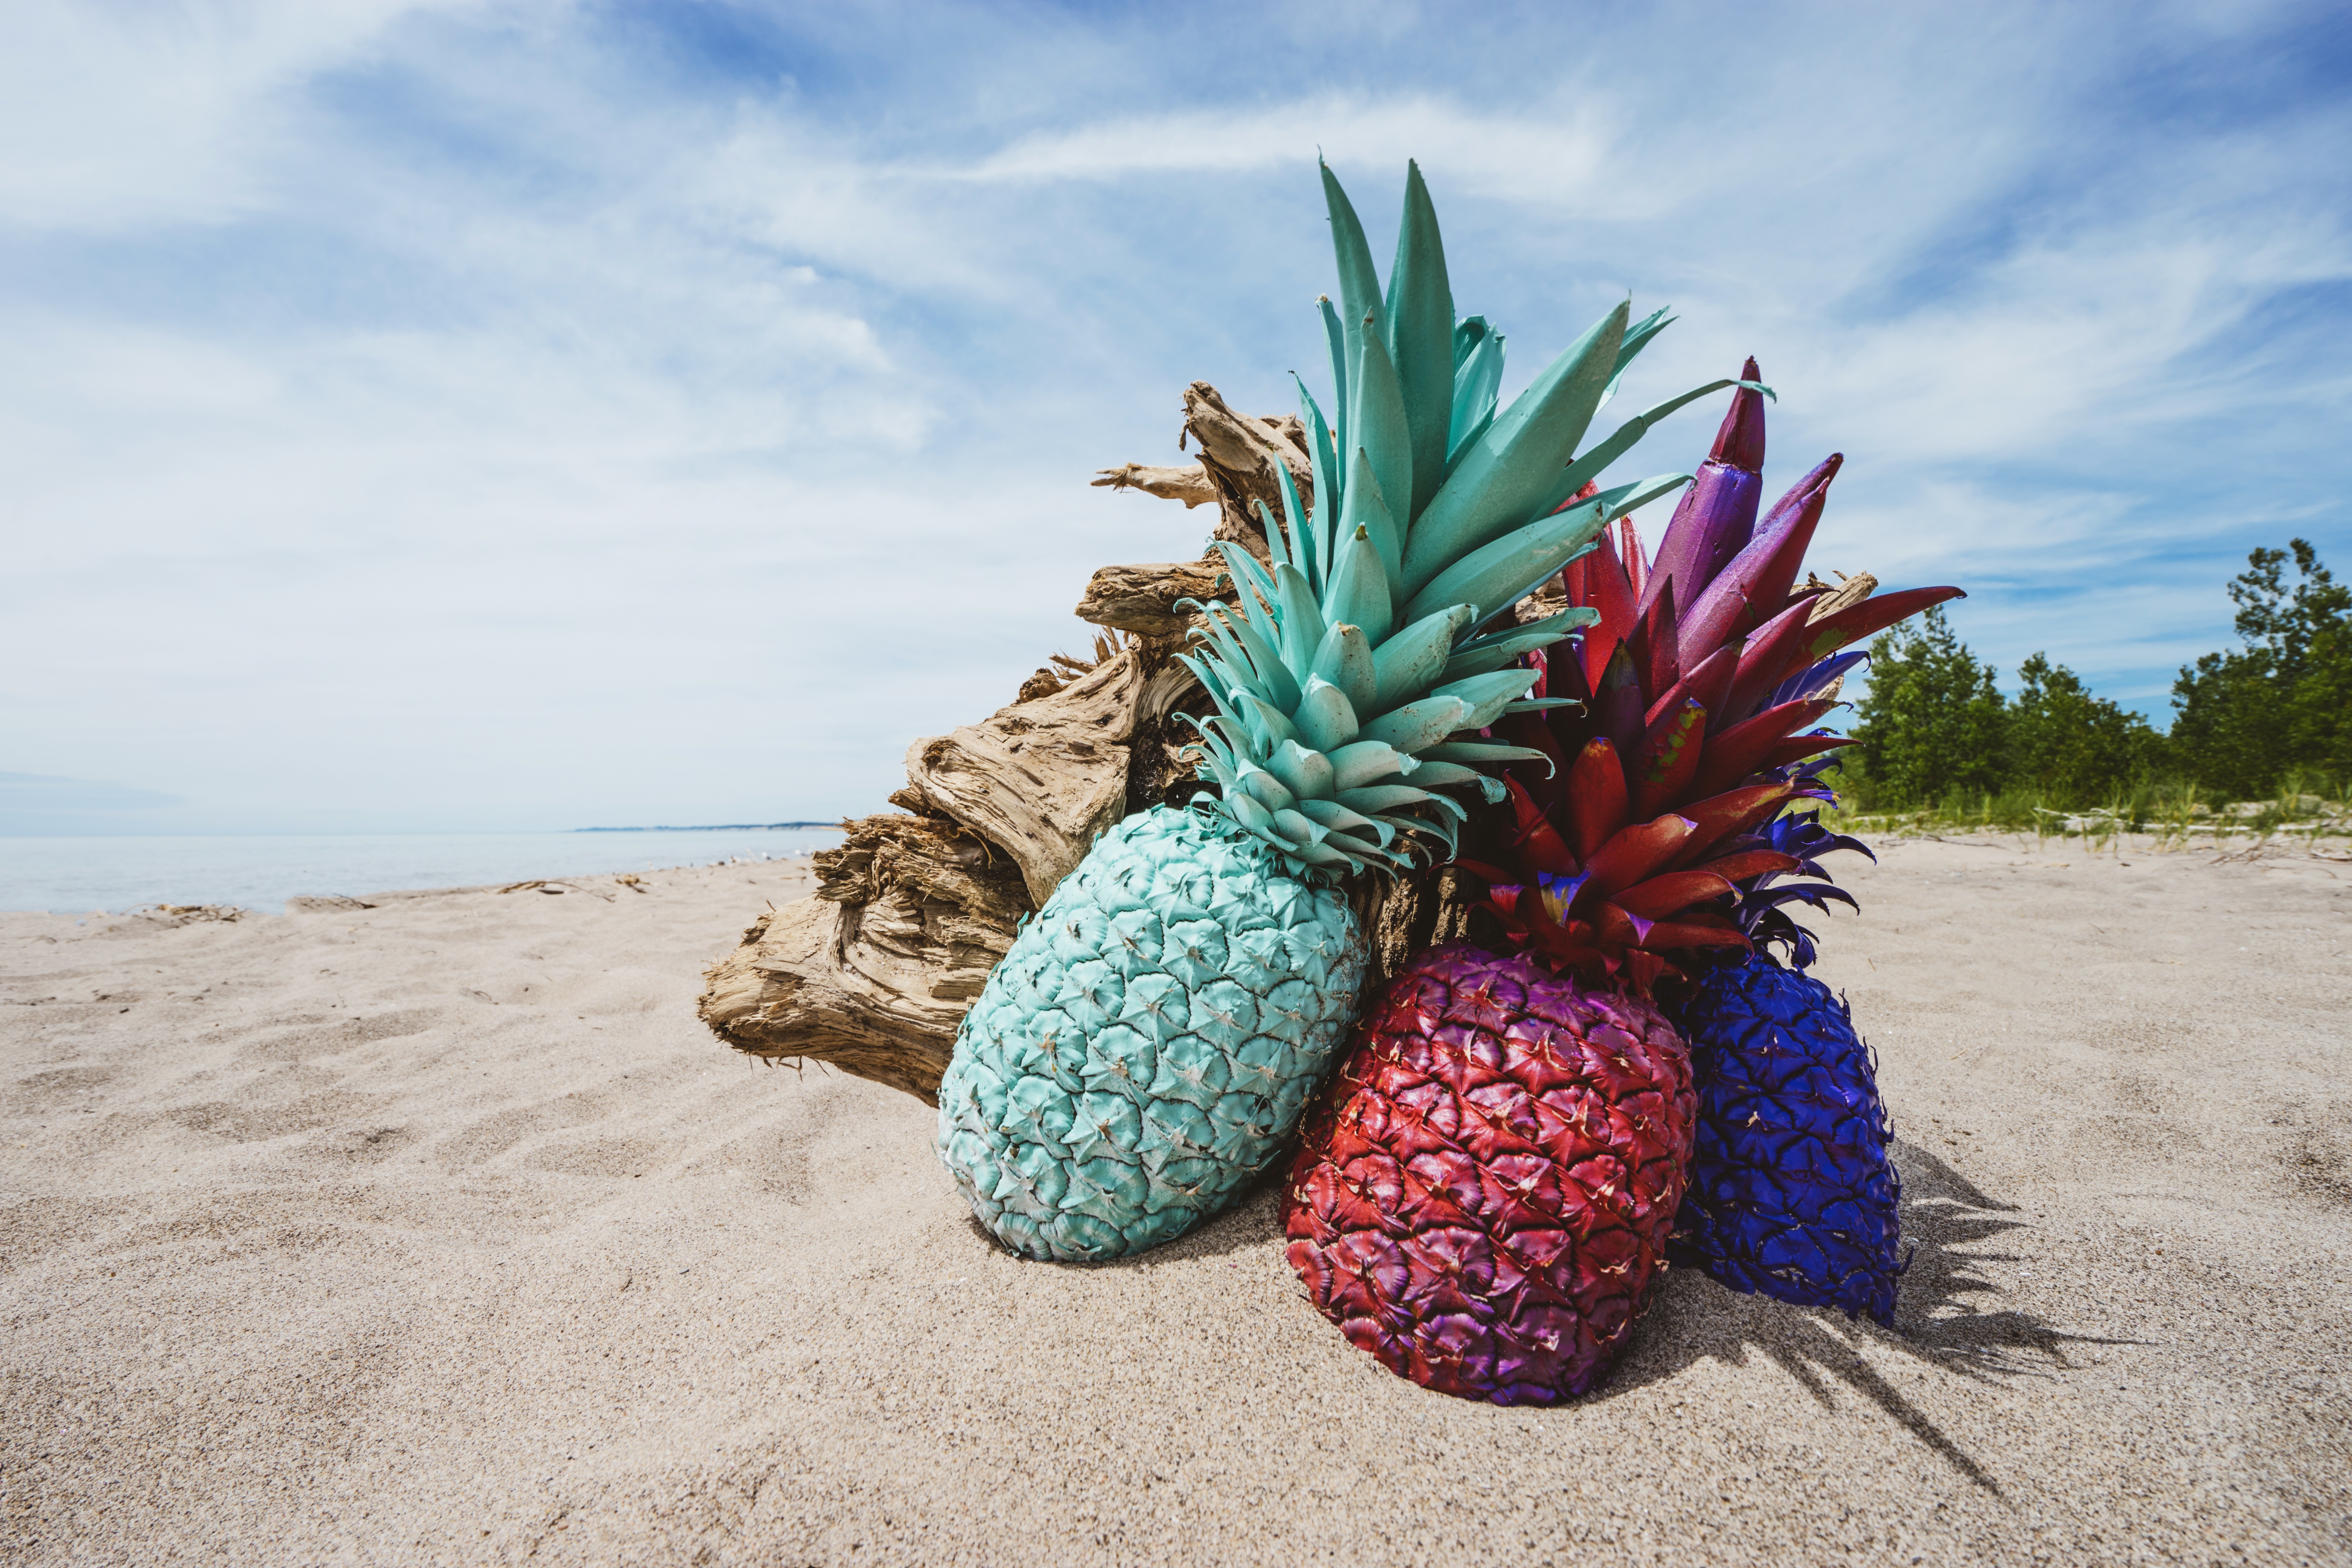
beach, sand, plant, flower, food, produce, art, arecales